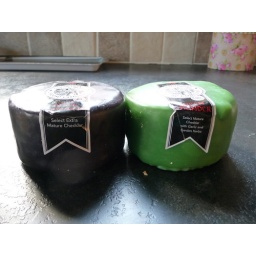
One of each in black and green P1410672